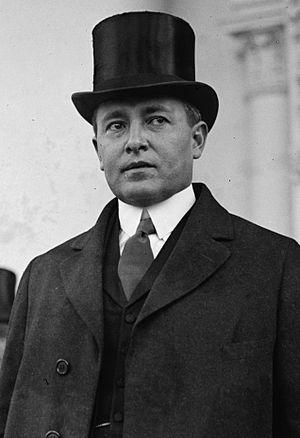
Francisco Bográn Barahona est un homme d'État hondurien. Il est président du Honduras du 5 octobre 1919 au 1ᵉʳ février 1920.